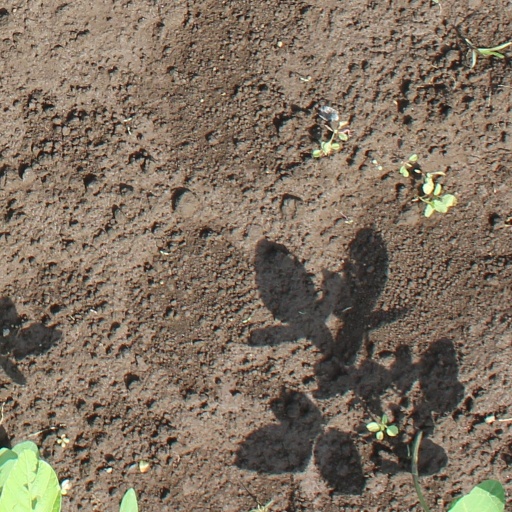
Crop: soybean